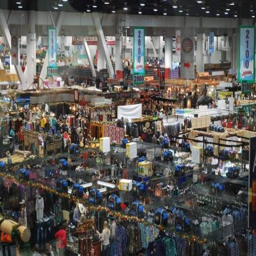
will offer the latest products , accessories